History of the United States Virgin Islands

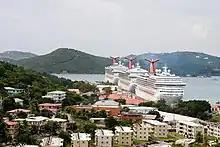
Cruise ships docked in St. Thomas, 2007

At the following non-binding referendum held in Denmark on December 14, 64% of the public also voted in favor of the sale. The treaty was subsequently ratified by the Danish parliament on December 20, 1916, signed by both the King of Denmark on December 22, and by the US president on January 16, 1917. The United States officially took possession of the islands on March 31, 1917, when Danish ambassador Constantin Brun was presented with a warrant for the agreed $25 million in gold. Thus, nearly 250 years of Danish administration ended.